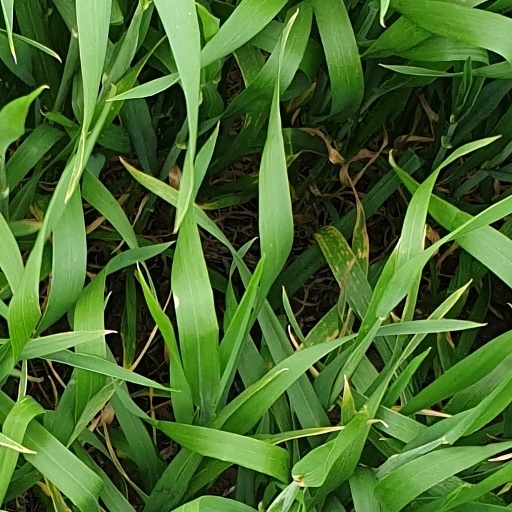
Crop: wheat